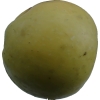
Label: Apple 13